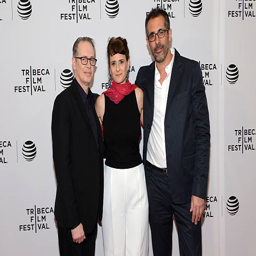
actor and film director and tv producer attend the premiere during festival .